François van 't Sant

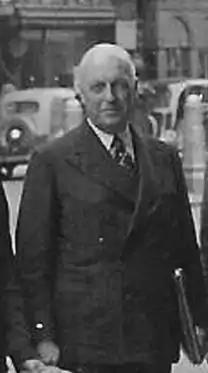
François van 't Sant on Pall Mall near St. James's Palace, London, 1946.

When the Germans invaded the Netherlands on Friday 10 May 1940 the Queen and the Royal Family were in danger of capture by the Nazis. On Sunday 12 May the Queen, accompanied by Van 't Sant, travelled to Hook of Holland and at 23.00 in the evening left the Netherlands on board of the British destroyer . Van 't Sant had to leave his wife and daughter behind. His house in The Hague was confiscated by the "Sicherheitsdienst" (SD), the security service of the SS, who used it as an office and its cellar as a torture chamber. In the exiled government based in London, Van 't Sant served as the private secretary of the queen and was the head of the Centrale Inlichtingendienst (Dutch Central Intelligence Service) (CID) with the rank of major-general. The CID was an intelligence service for gathering information, supporting the resistance and committing sabotage in the German-occupied Netherlands.